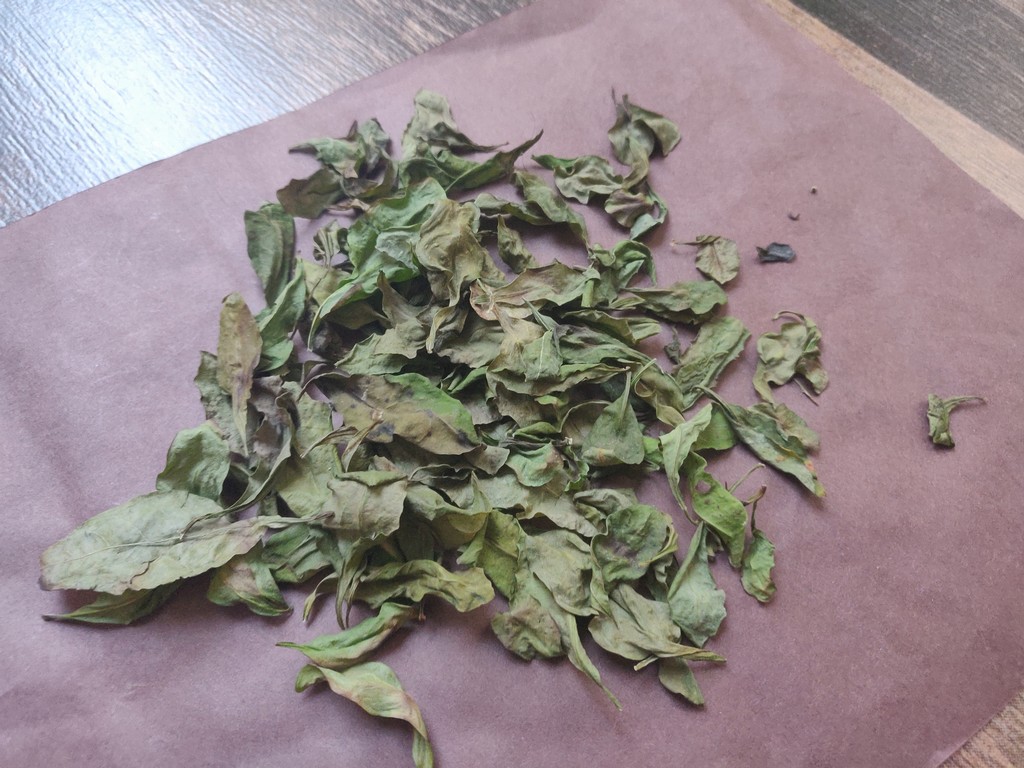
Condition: Dried
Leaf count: multiple
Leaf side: unknown